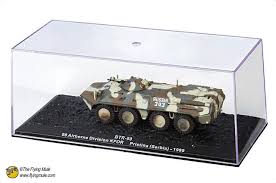
Label: BTR-80